Nantes slave trade

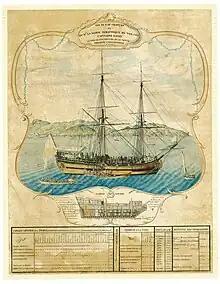
A slave slave taking place onboard the Nantes slave ship "Marie Séraphique" in 1773

The Nantes slave trade resulted in the deportation, from the late 17th to the beginning of the 19th century, of more than 500,000 black African slaves into French ownership in the Americas, mainly in the Antilles. With 1,744 slave voyages, Nantes, France, was the principal French slave-trading port for the duration of this period.